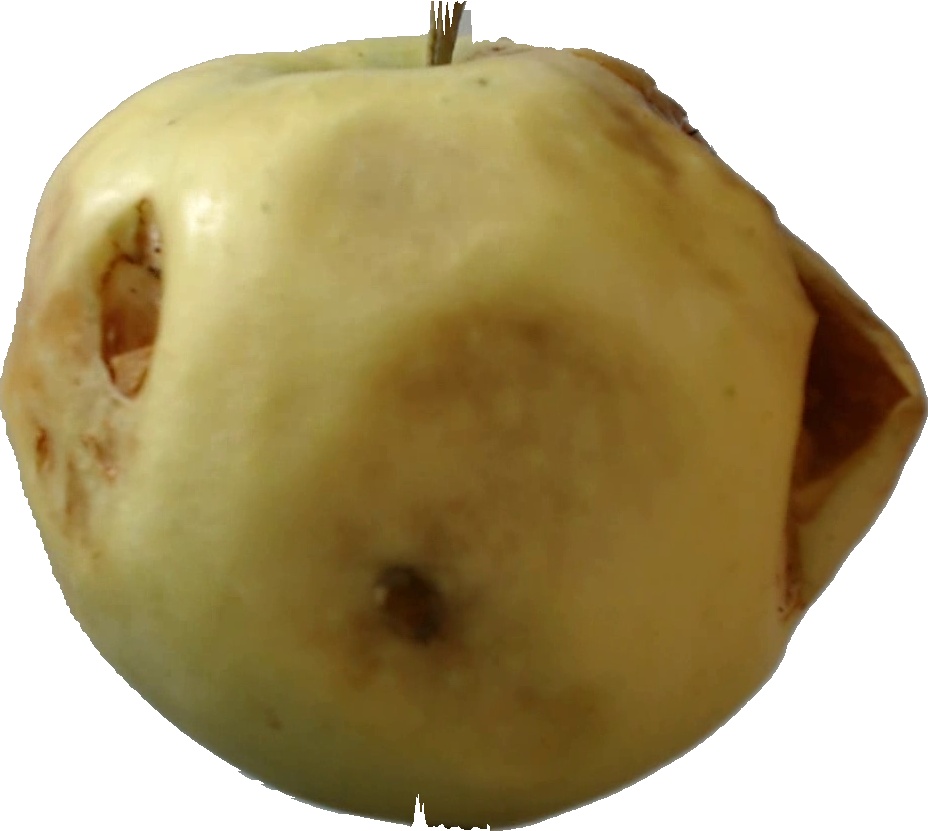
Label: apple_hit_1